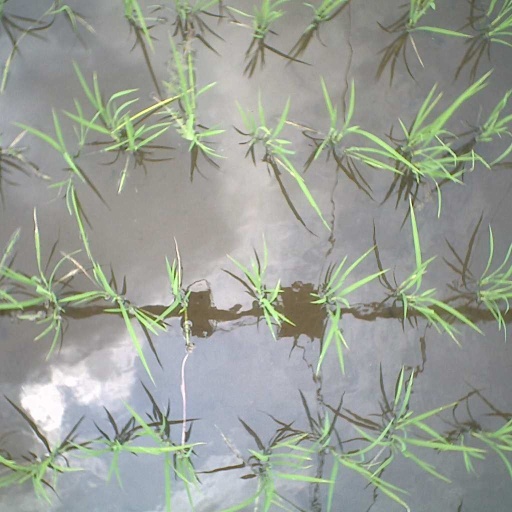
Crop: rice